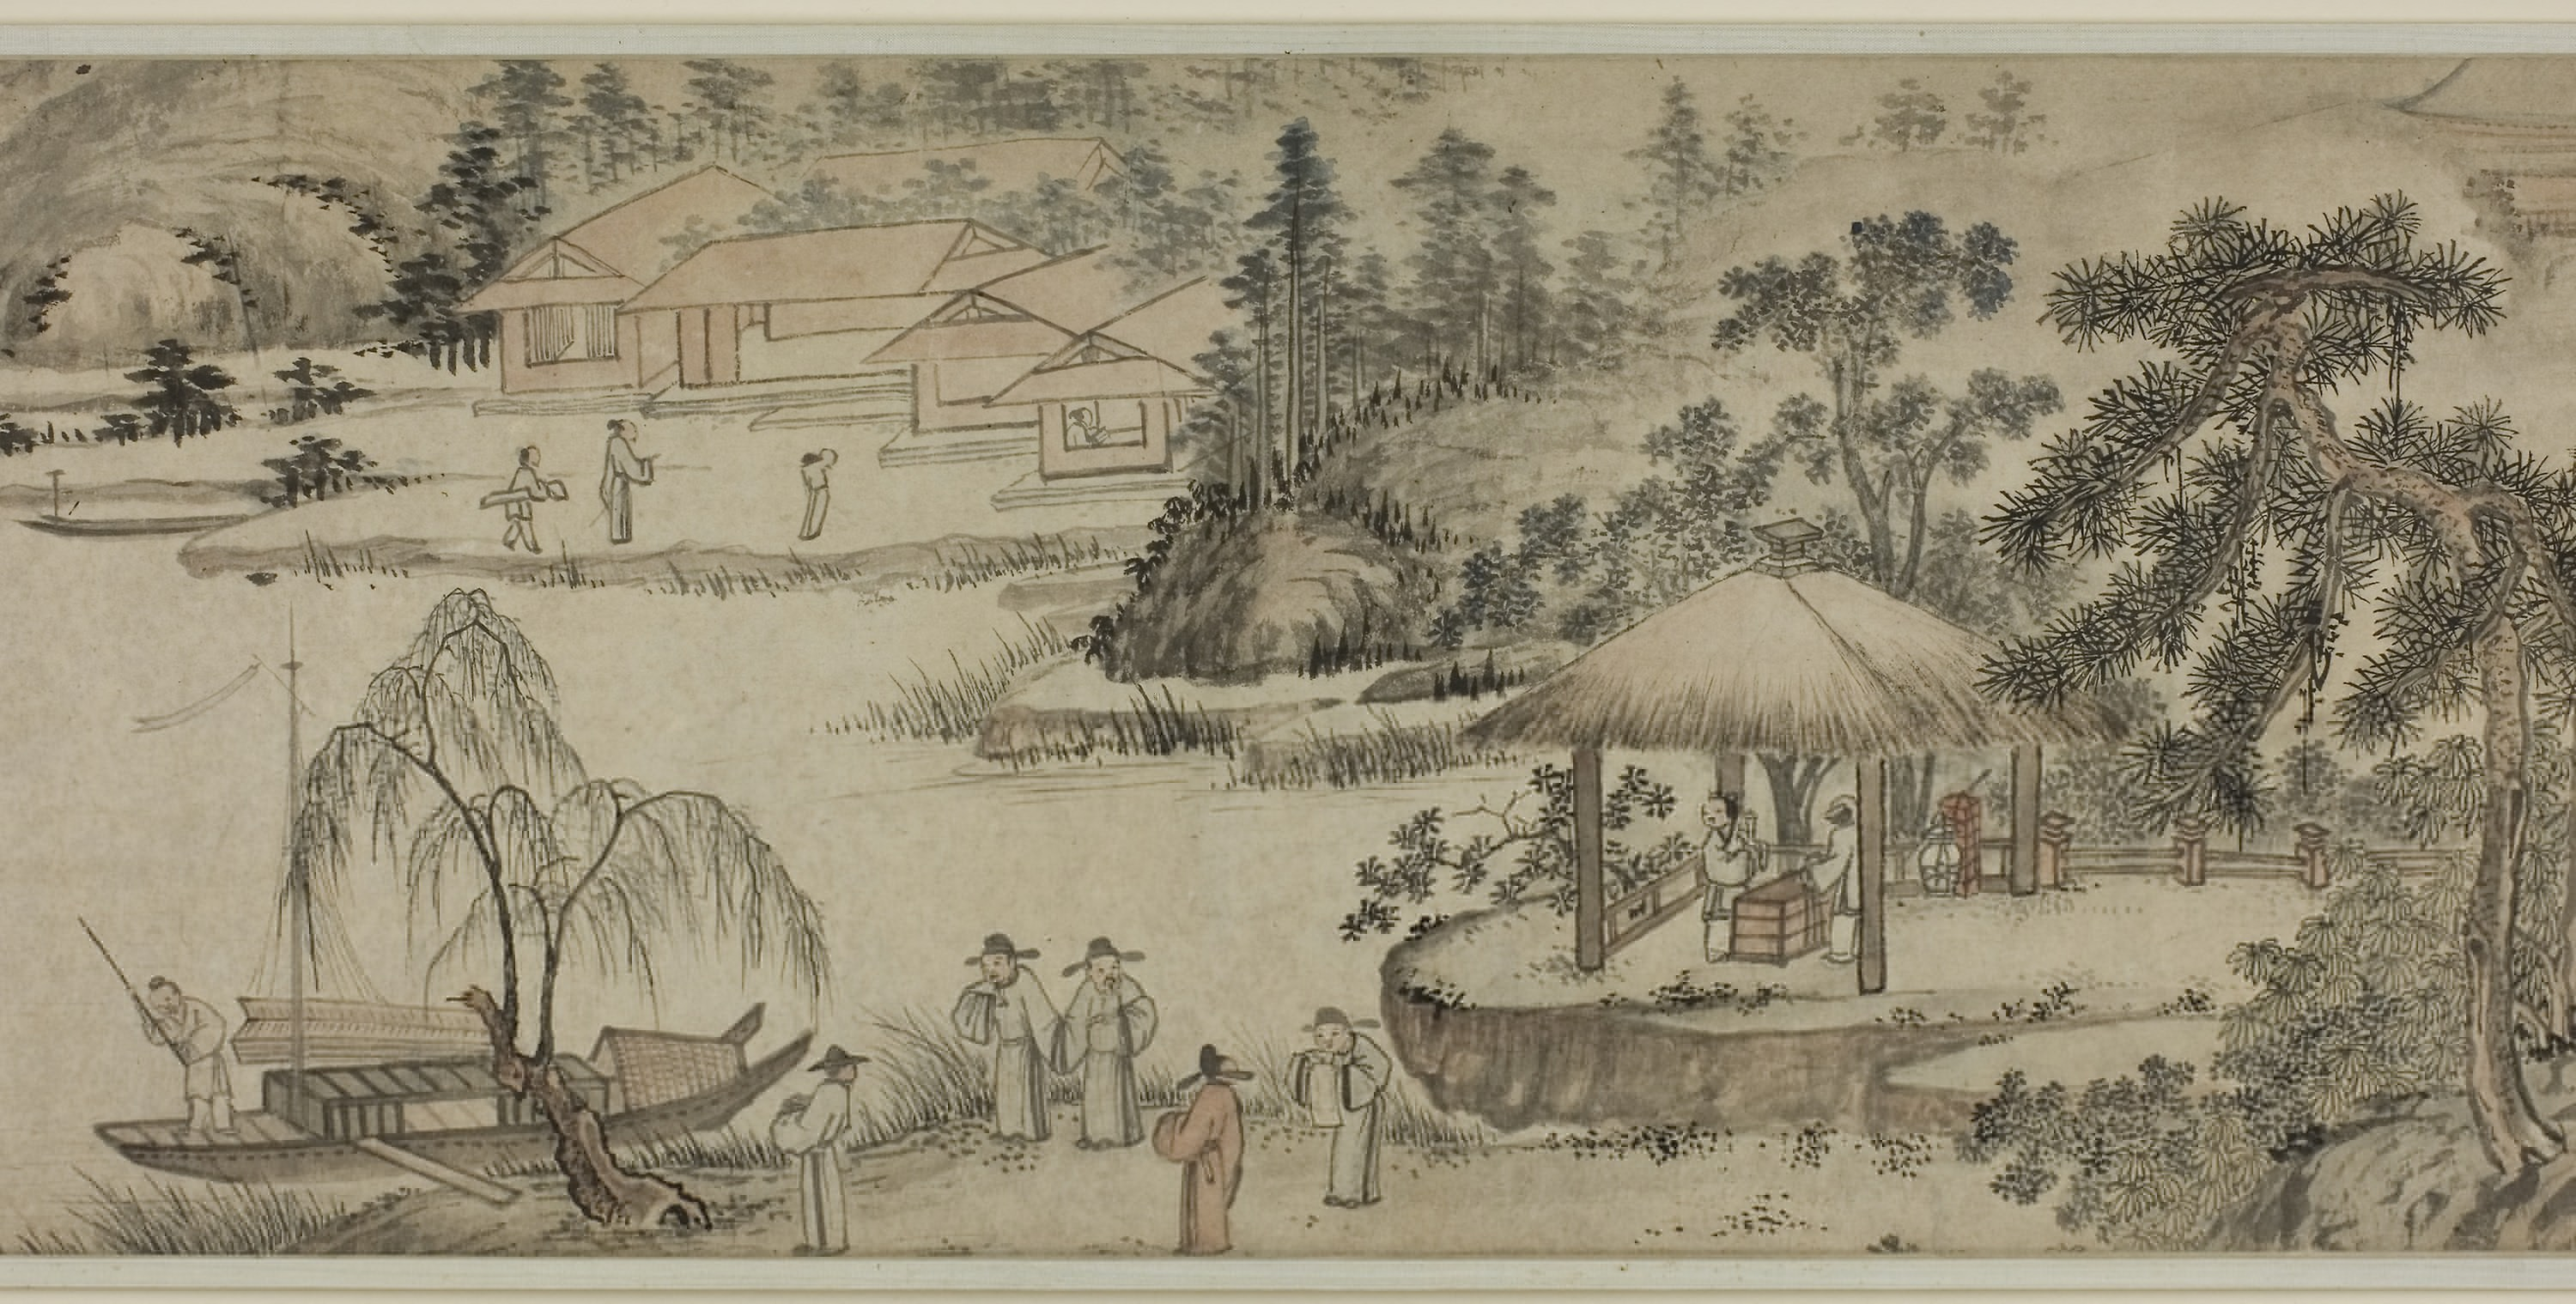
art, painting, textile, drawing, illustration, artwork, visual arts, history, village, sketch